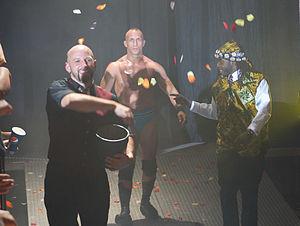
Tommaso Whitney est un catcheur américain plus connu sous le nom de Tommaso Ciampa. Il travaille actuellement à la World Wrestling Entertainment dans la division NXT.